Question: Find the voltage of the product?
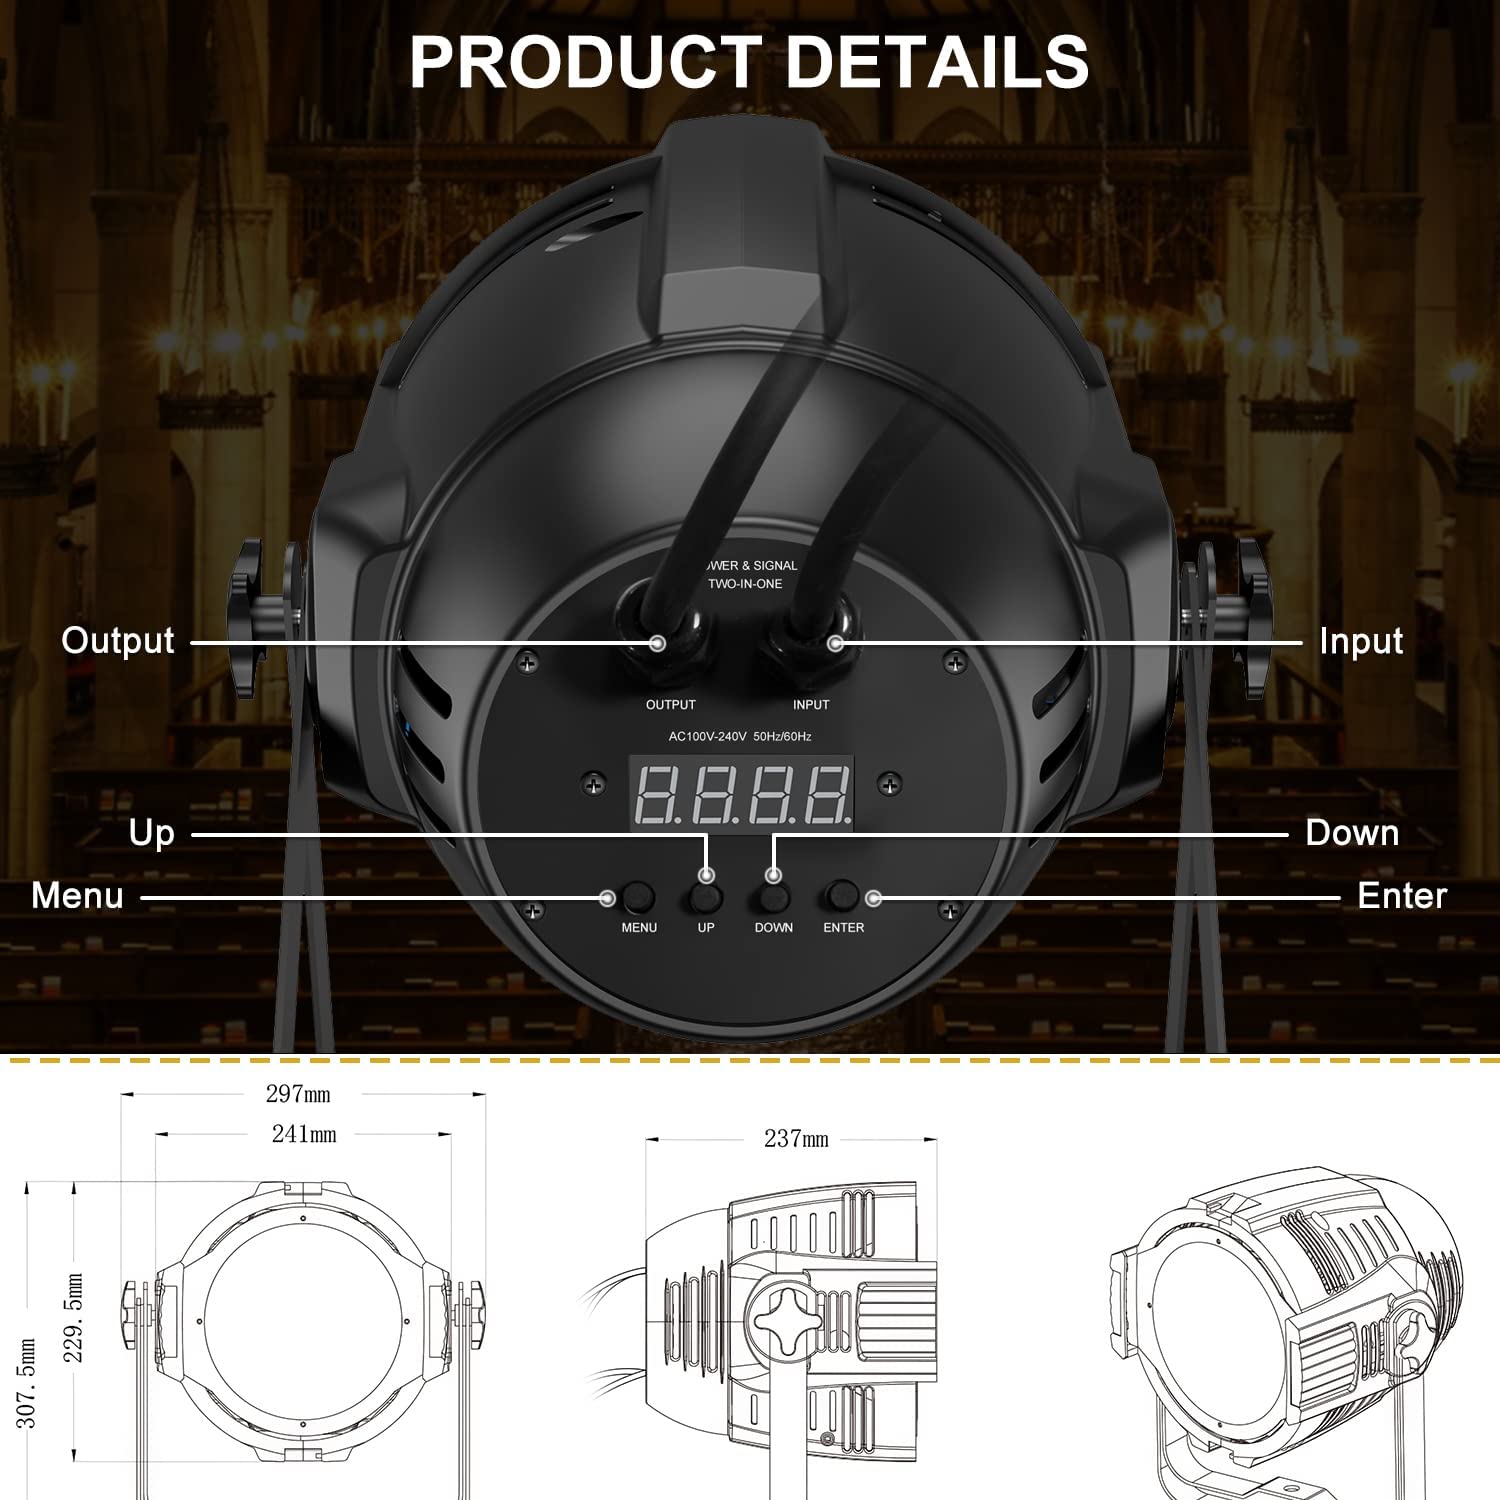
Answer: [100.0, 240.0] volt